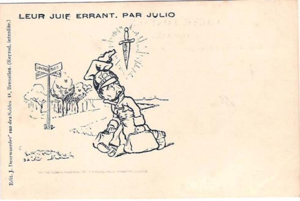
Esterhazy représenté en ""Juif errant"", par Julio, dans la journal belge La Réforme, 1898."
Marie Charles Ferdinand Walsin Esterhazy, né le 16 décembre 1847 à Paris et mort le 21 mai 1923 à Harpenden en Angleterre, est un officier français, commandant au 74ᵉ régiment d'infanterie de ligne, dont la trahison a été à l'origine de l'affaire Dreyfus.
L’antisémitisme en Belgique désigne les actes d'hostilités contre les Juifs et la haine érigée parfois en doctrine, sur le territoire de la Belgique, à travers les époques. L’époque chrétienne produit l’antijudaïsme tandis que l'antisémitisme « moderne », comme idéologie raciste, date de la seconde moitié du XIXᵉ siècle. Au XXᵉ siècle apparaît le nazisme et de nos jours une nouvelle vague d'antisémitisme est dénoncée.
Le Juif errant est un personnage légendaire dont les origines remontent à l'Europe médiévale et qui ne peut pas perdre la vie, car il a perdu la mort : il erre donc dans le monde entier et apparaît de temps en temps.